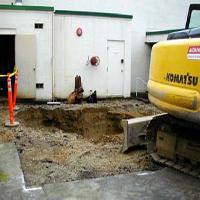
Weather: cloudy or overcast